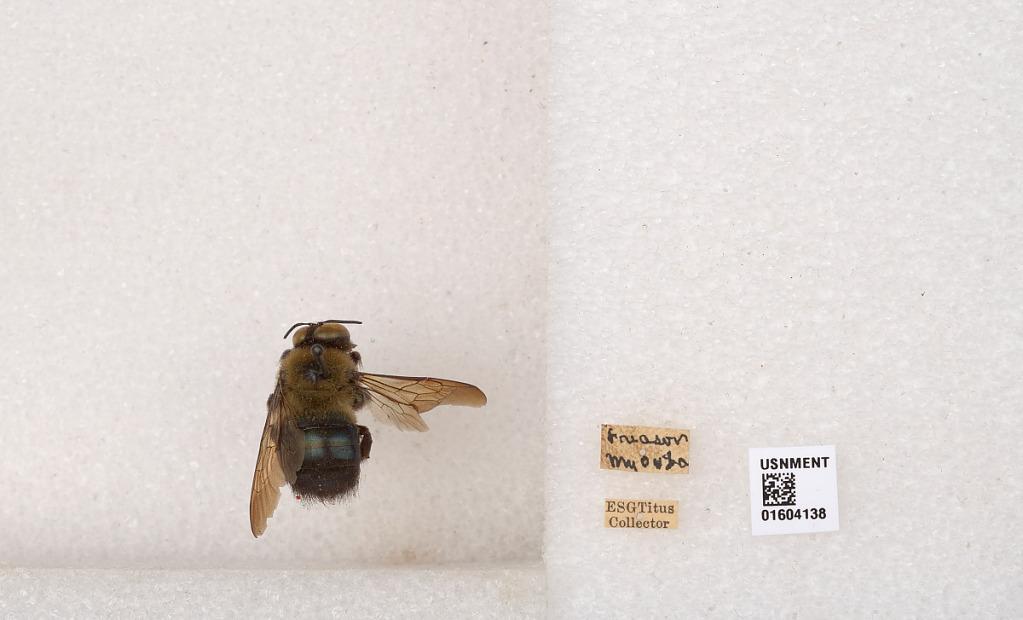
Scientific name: Xylocopa (Xylocopoides) virginica virginica (Linnaeus)